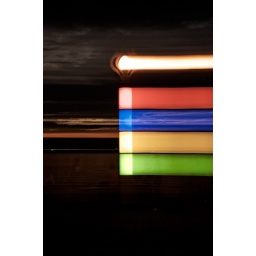
street lamps taken at roxas boulevard in manila. a lively and active corniche.